Elie A. F. La Vallette

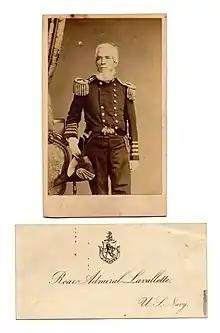
Rear Admiral La Vallette

Elie Augustus Frederick La Vallette (May 3, 1790 – November 18, 1862) was an American military officer who served in the United States Navy from 1812 to 1862. He served during the War of 1812, in the Mediterranean and Africa Squadrons, and during the Mexican-American War. He was one of the first rear admirals appointed when Congress created the rank in July 1862. Two United States Navy vessels and the borough of Lavallette, New Jersey were named in his honor.